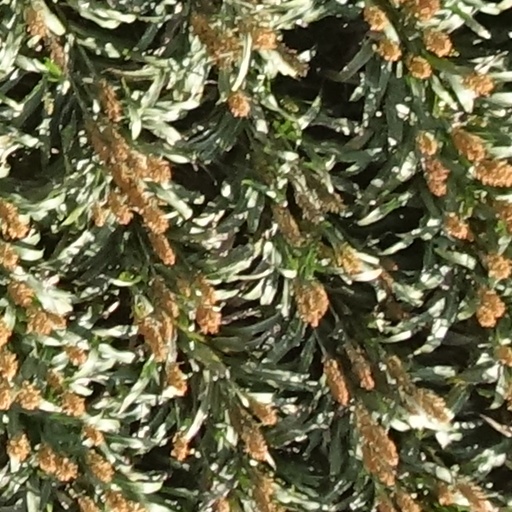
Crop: sorghum